Echinomycin

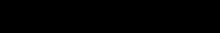
Proposed enzymatic reaction mechanism for the biotransformation of 1 to 2.

Echinomycin is a peptide antibiotic. It is a dimer of two peptides creating a cyclic structure. It contains a bicyclic aromatic chromophore that is attached to the dimerized cyclic peptide core and a thioacetal bridge. It intercalates into DNA at two specific sites, thereby blocking the binding of hypoxia inducible factor 1 alpha (HIF1alpha).